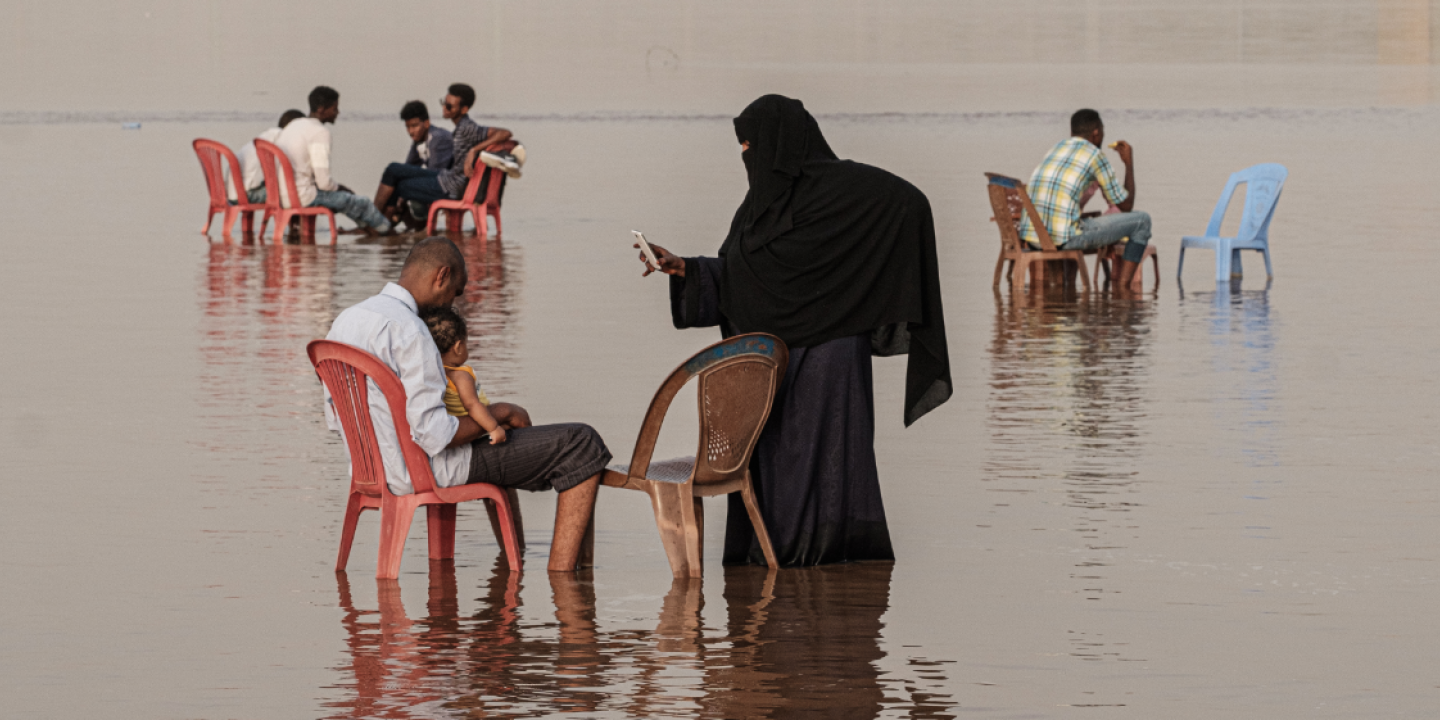
Foto bii maa ngi ciy gis ay niy yu bari. Ñu daldi def,... Am benn grup bu toog ci ginnaaw, am kenn koo xamante ni moom rekk moo toog fee. Am keneen koo xamantane nii moom moo toog fii ak doomam ak benn faam boo xamntani moo ko tiim, daaldi muuru muuraay bu ñuul, ñu teg ay sées ci biir ndox mi daaldi ciy toog